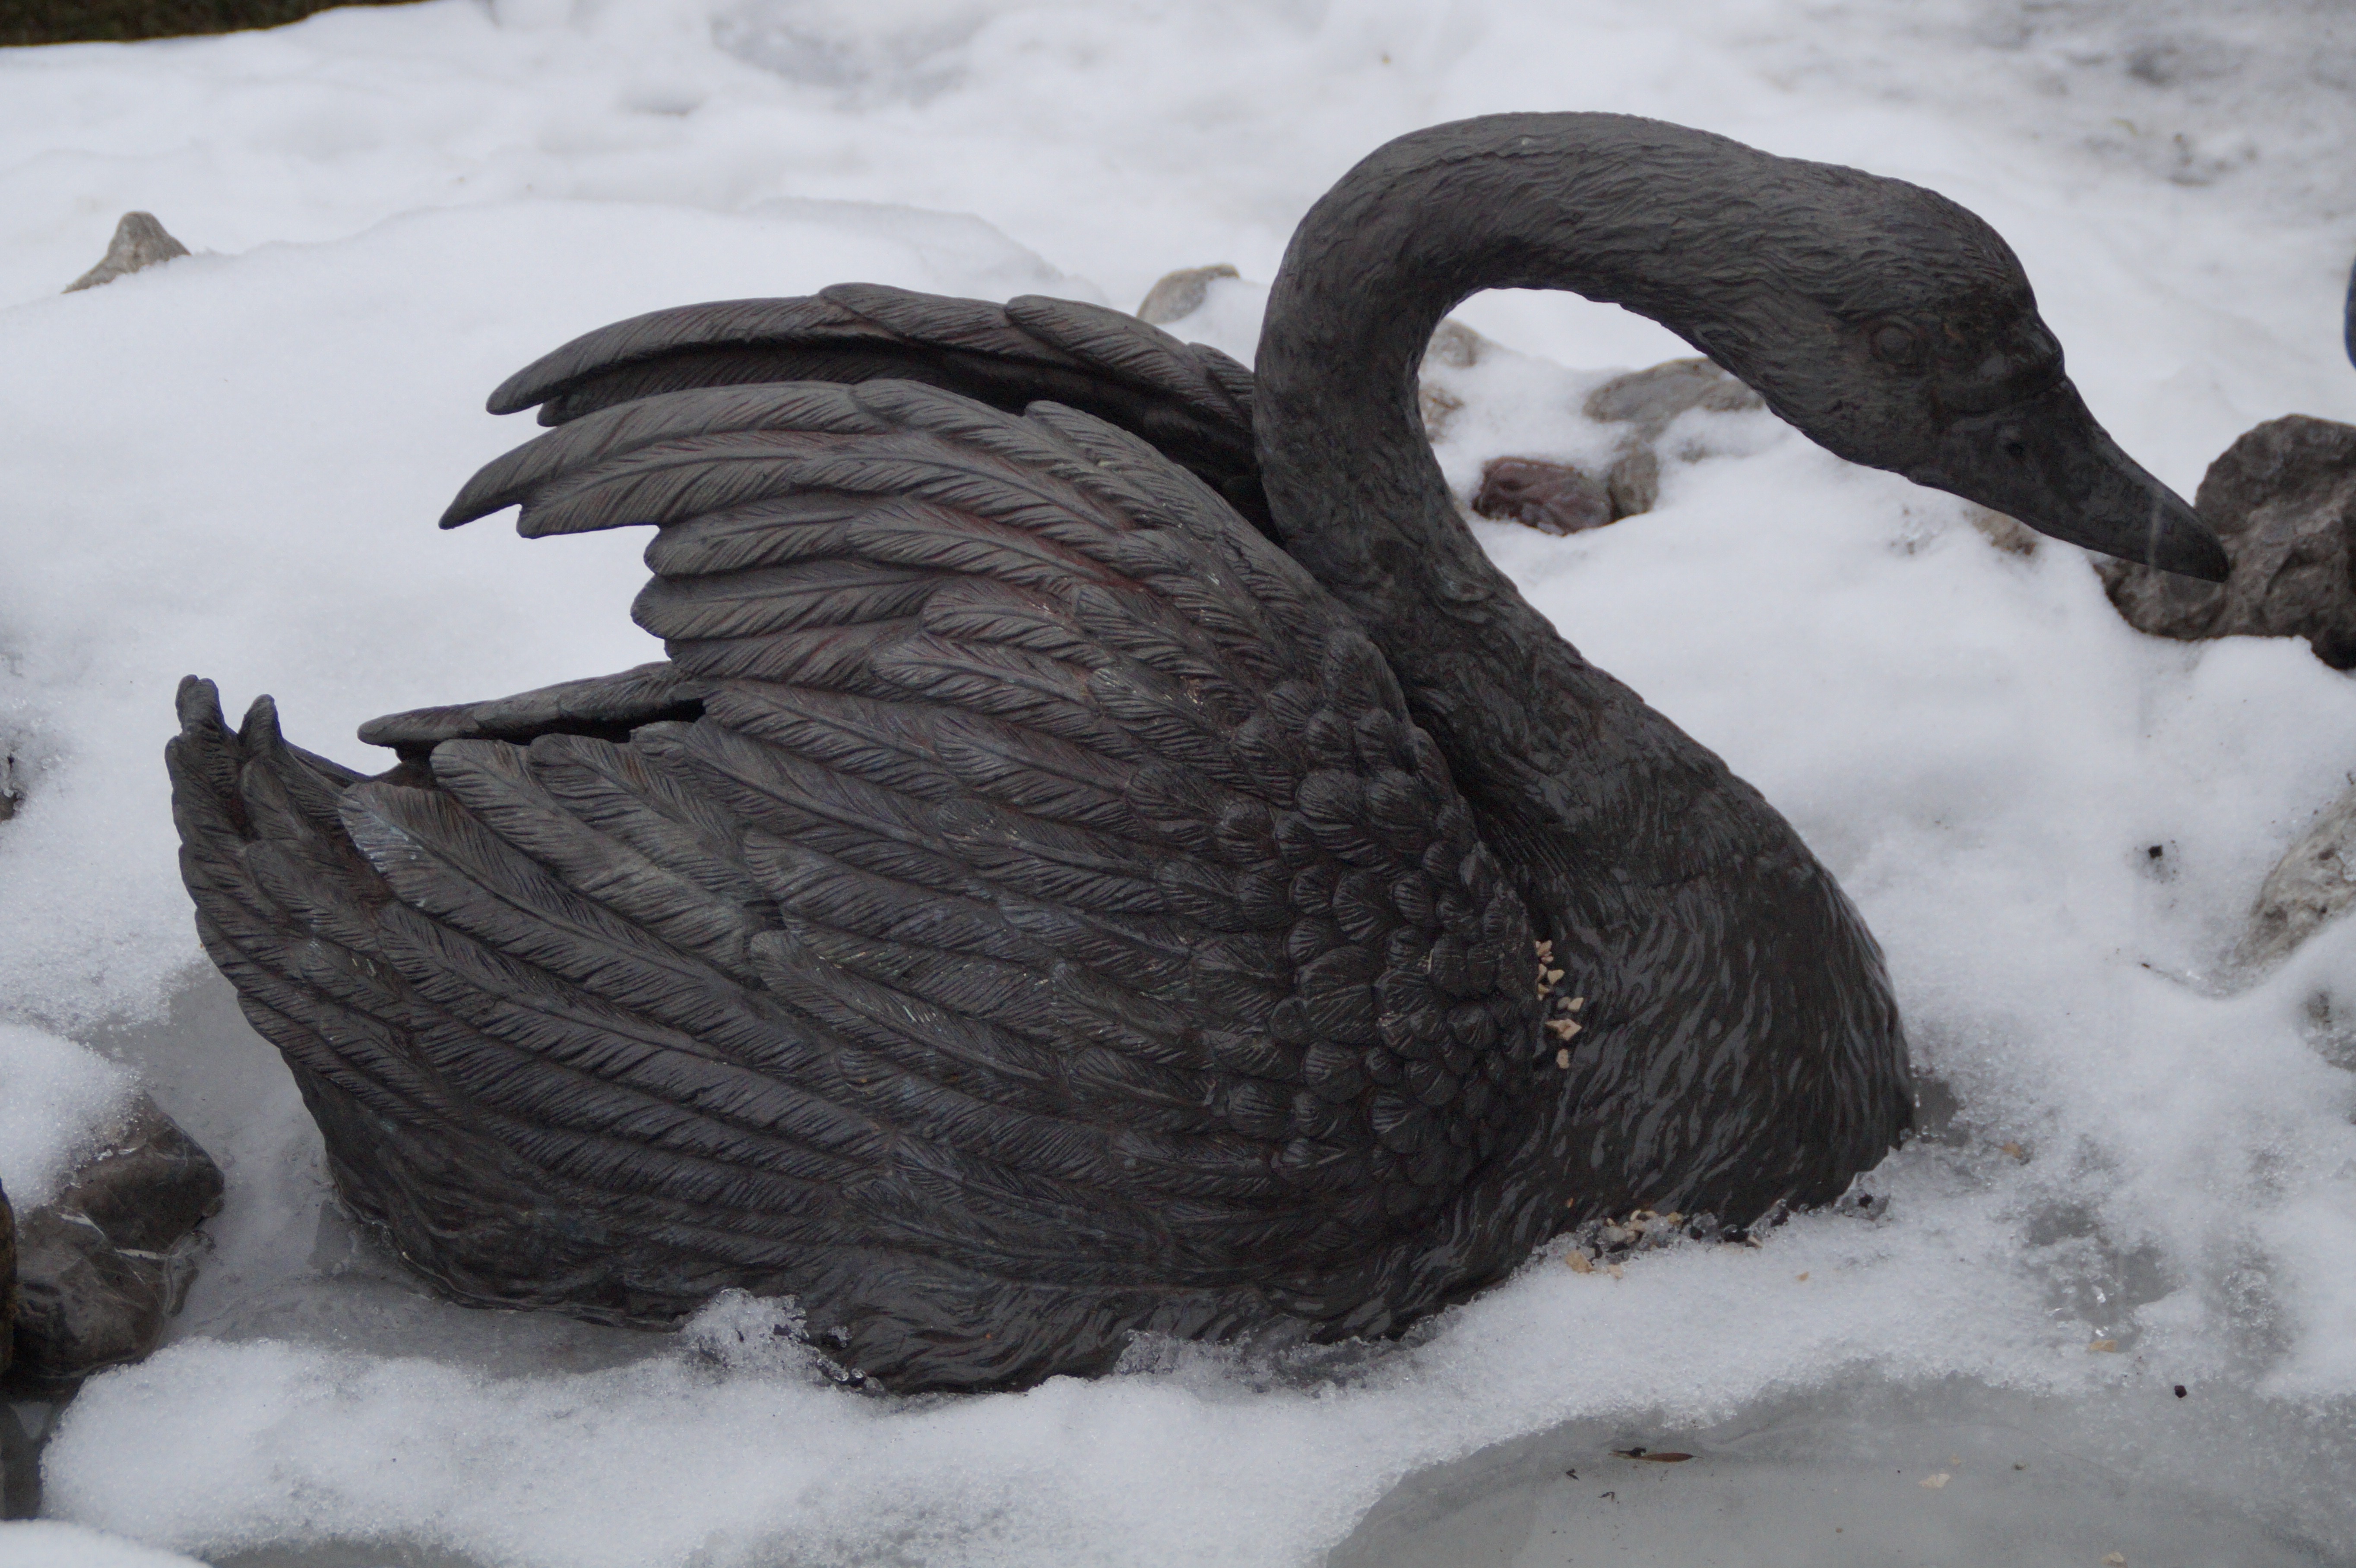
snow, cold, winter, bird, wing, animal, wildlife, beak, metal, black, fauna, swan, sculpture, icy, vertebrate, waterfowl, water bird, black swan, ducks geese and swans